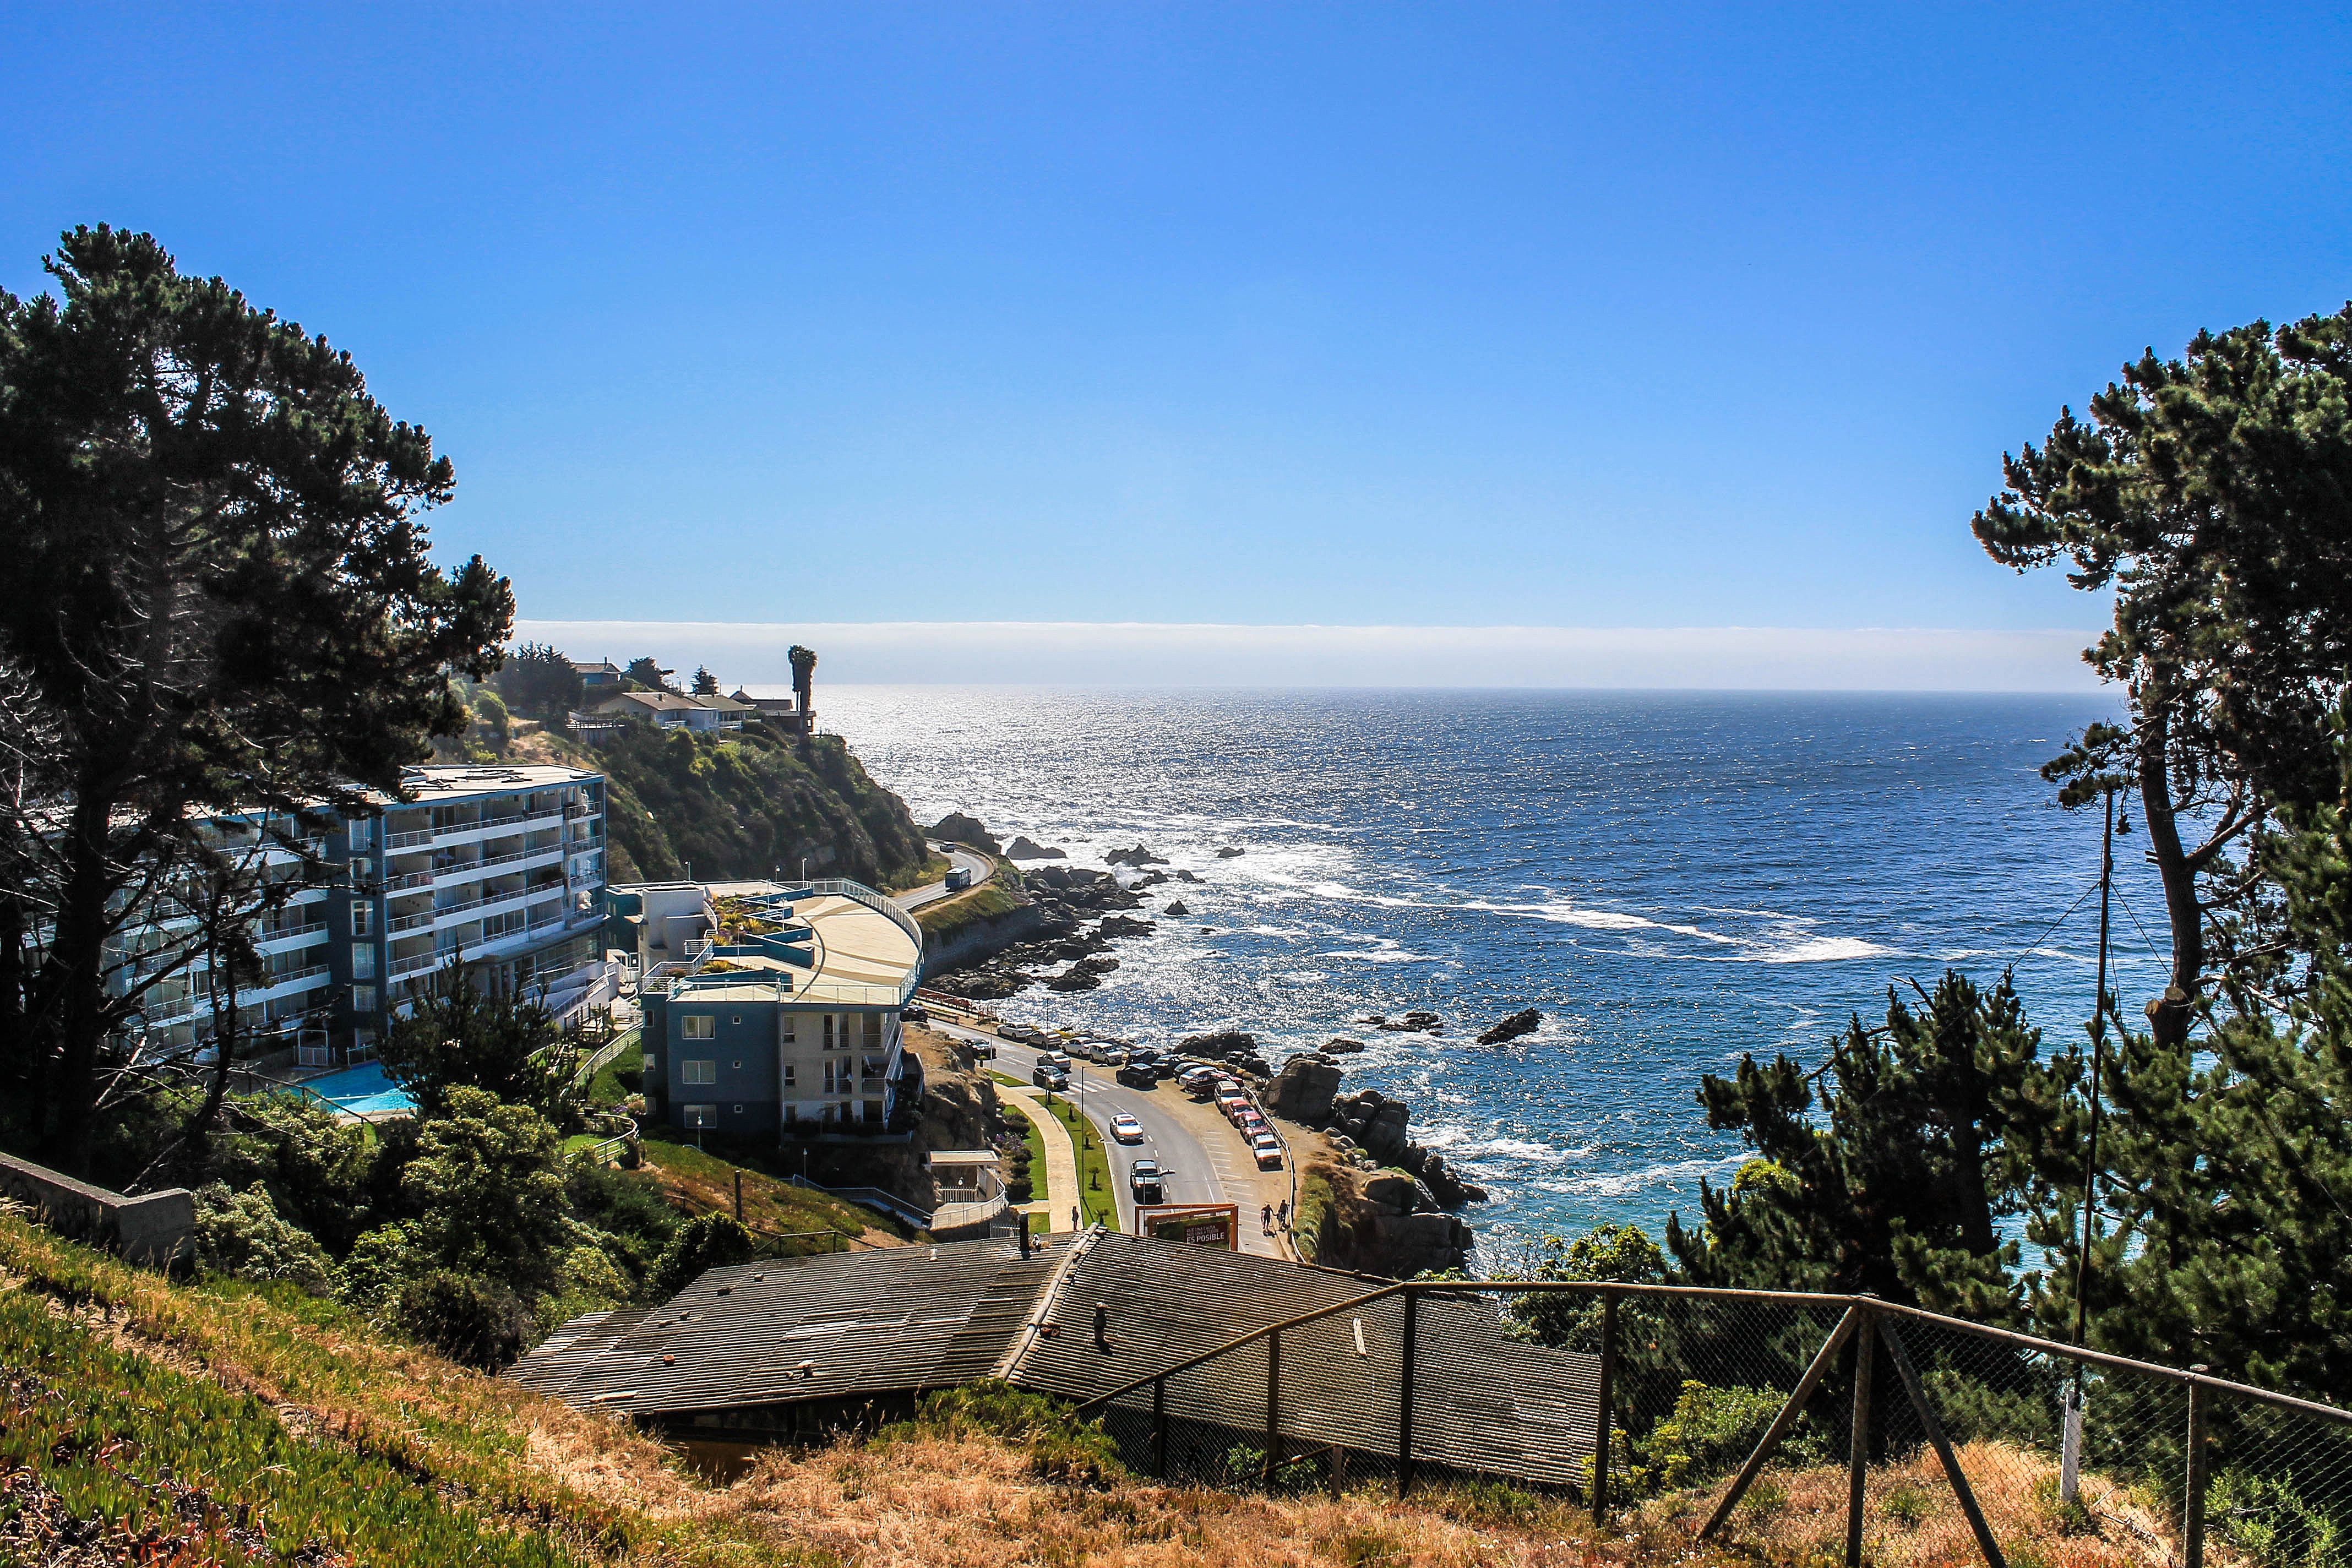
beach, sea, coast, ocean, hill, shore, vacation, cliff, cove, bay, tourism, terrain, chile, body of water, streets, estate, cape, conc n, city of vi a del mar